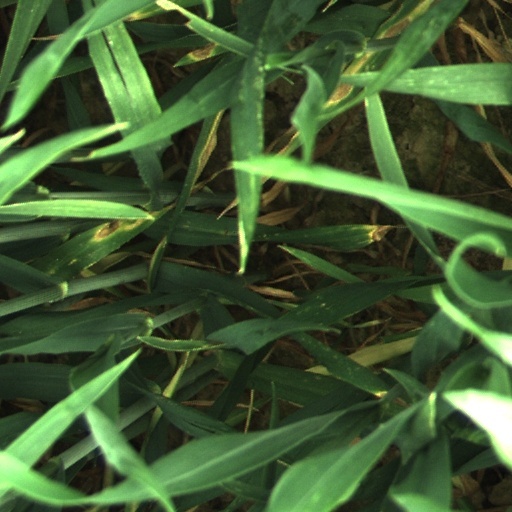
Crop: wheat